Scientific skepticism

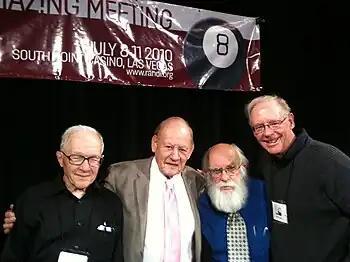
Influential North American skeptics: Ray Hyman, Paul Kurtz, James Randi and Kendrick Frazier

In 1976, the Committee for the Scientific Investigation of Claims of the Paranormal (CSICOP), known as the Committee for Skeptical Inquiry (CSI) since November 2006, was founded in the United States. Some see this as the "birth of modern skepticism", however, founder Paul Kurtz actually modeled it after the Comité Para, including its name. Kurtz' motive was being "dismayed ... by the rising tide of belief in the paranormal and the lack of adequate scientific examinations of these claims."